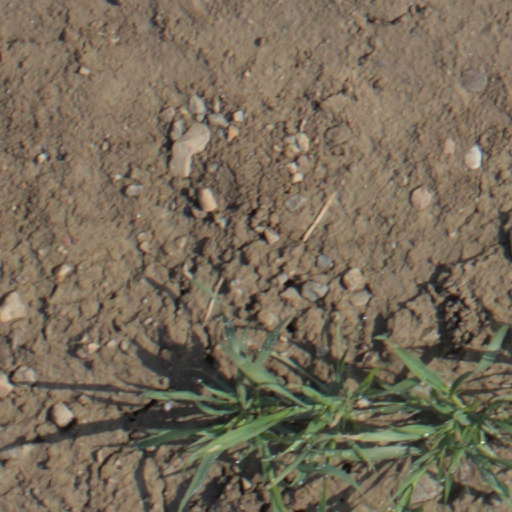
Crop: wheat